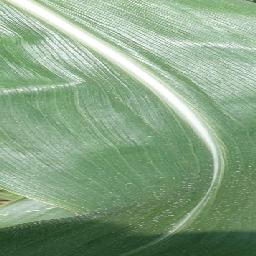
Label: Corn_(Maize)___Healthy